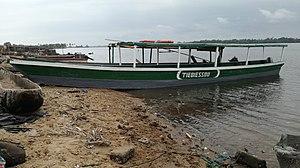
Bâteau de fabrication artisanale stationné à Grand-Lahou
La pinasse est un type de pirogue traditionnelle sur le fleuve Niger, et sur ses affluents. C'est l'embarcation de prédilection du peuple Bozo, et des agriculteurs vivant sur les rives du Niger. Elle sert aux agriculteurs qui travaillent au bord de ce fleuve.